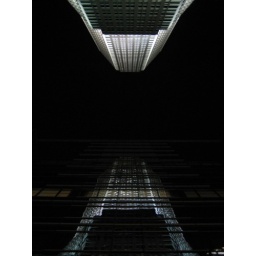
Bear Stearns building and reflection in 380 Madison Ave, across the street